Roman Catholic Archdiocese of Detroit

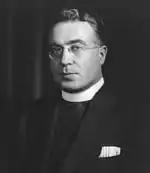
Father Coughlin (1933)

The last bishop of Detroit was Bishop Michael Gallagher from Grand Rapids, appointed by Pope Benedict XV in 1918. In 1921, the archdiocese published a poster prohibiting the provision of sterilization and abortion services in its hospitals. This became the basis of the "Ethical and Religious Directives for Catholic Health Care Services," published by the US Conference of Catholic Bishops in 1971"." In 1919, Gallagher opened Sacred Heart Major Seminary in a temporary structure in Detroit to alleviate the priest shortage. In 1924, after a $4 million fundraising effort, the diocese constructed a permanent facility with a capacity for 500 seminarians.